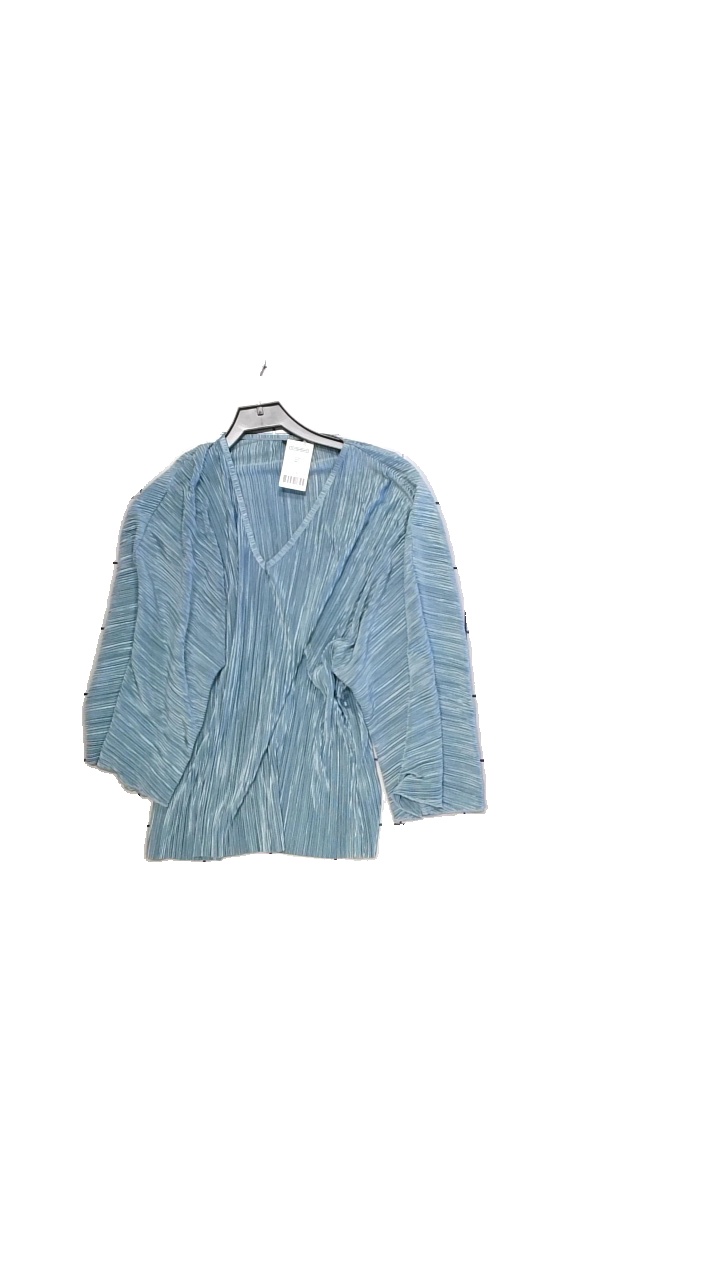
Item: Top (Ladies)
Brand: Lindex
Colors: Turquoise
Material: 100% polyester
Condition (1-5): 4
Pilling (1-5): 5
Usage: Reuse
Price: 50-100